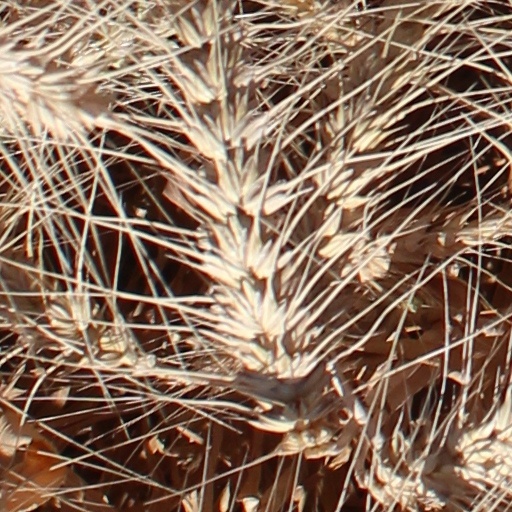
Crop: wheat